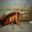
Label: cockroach